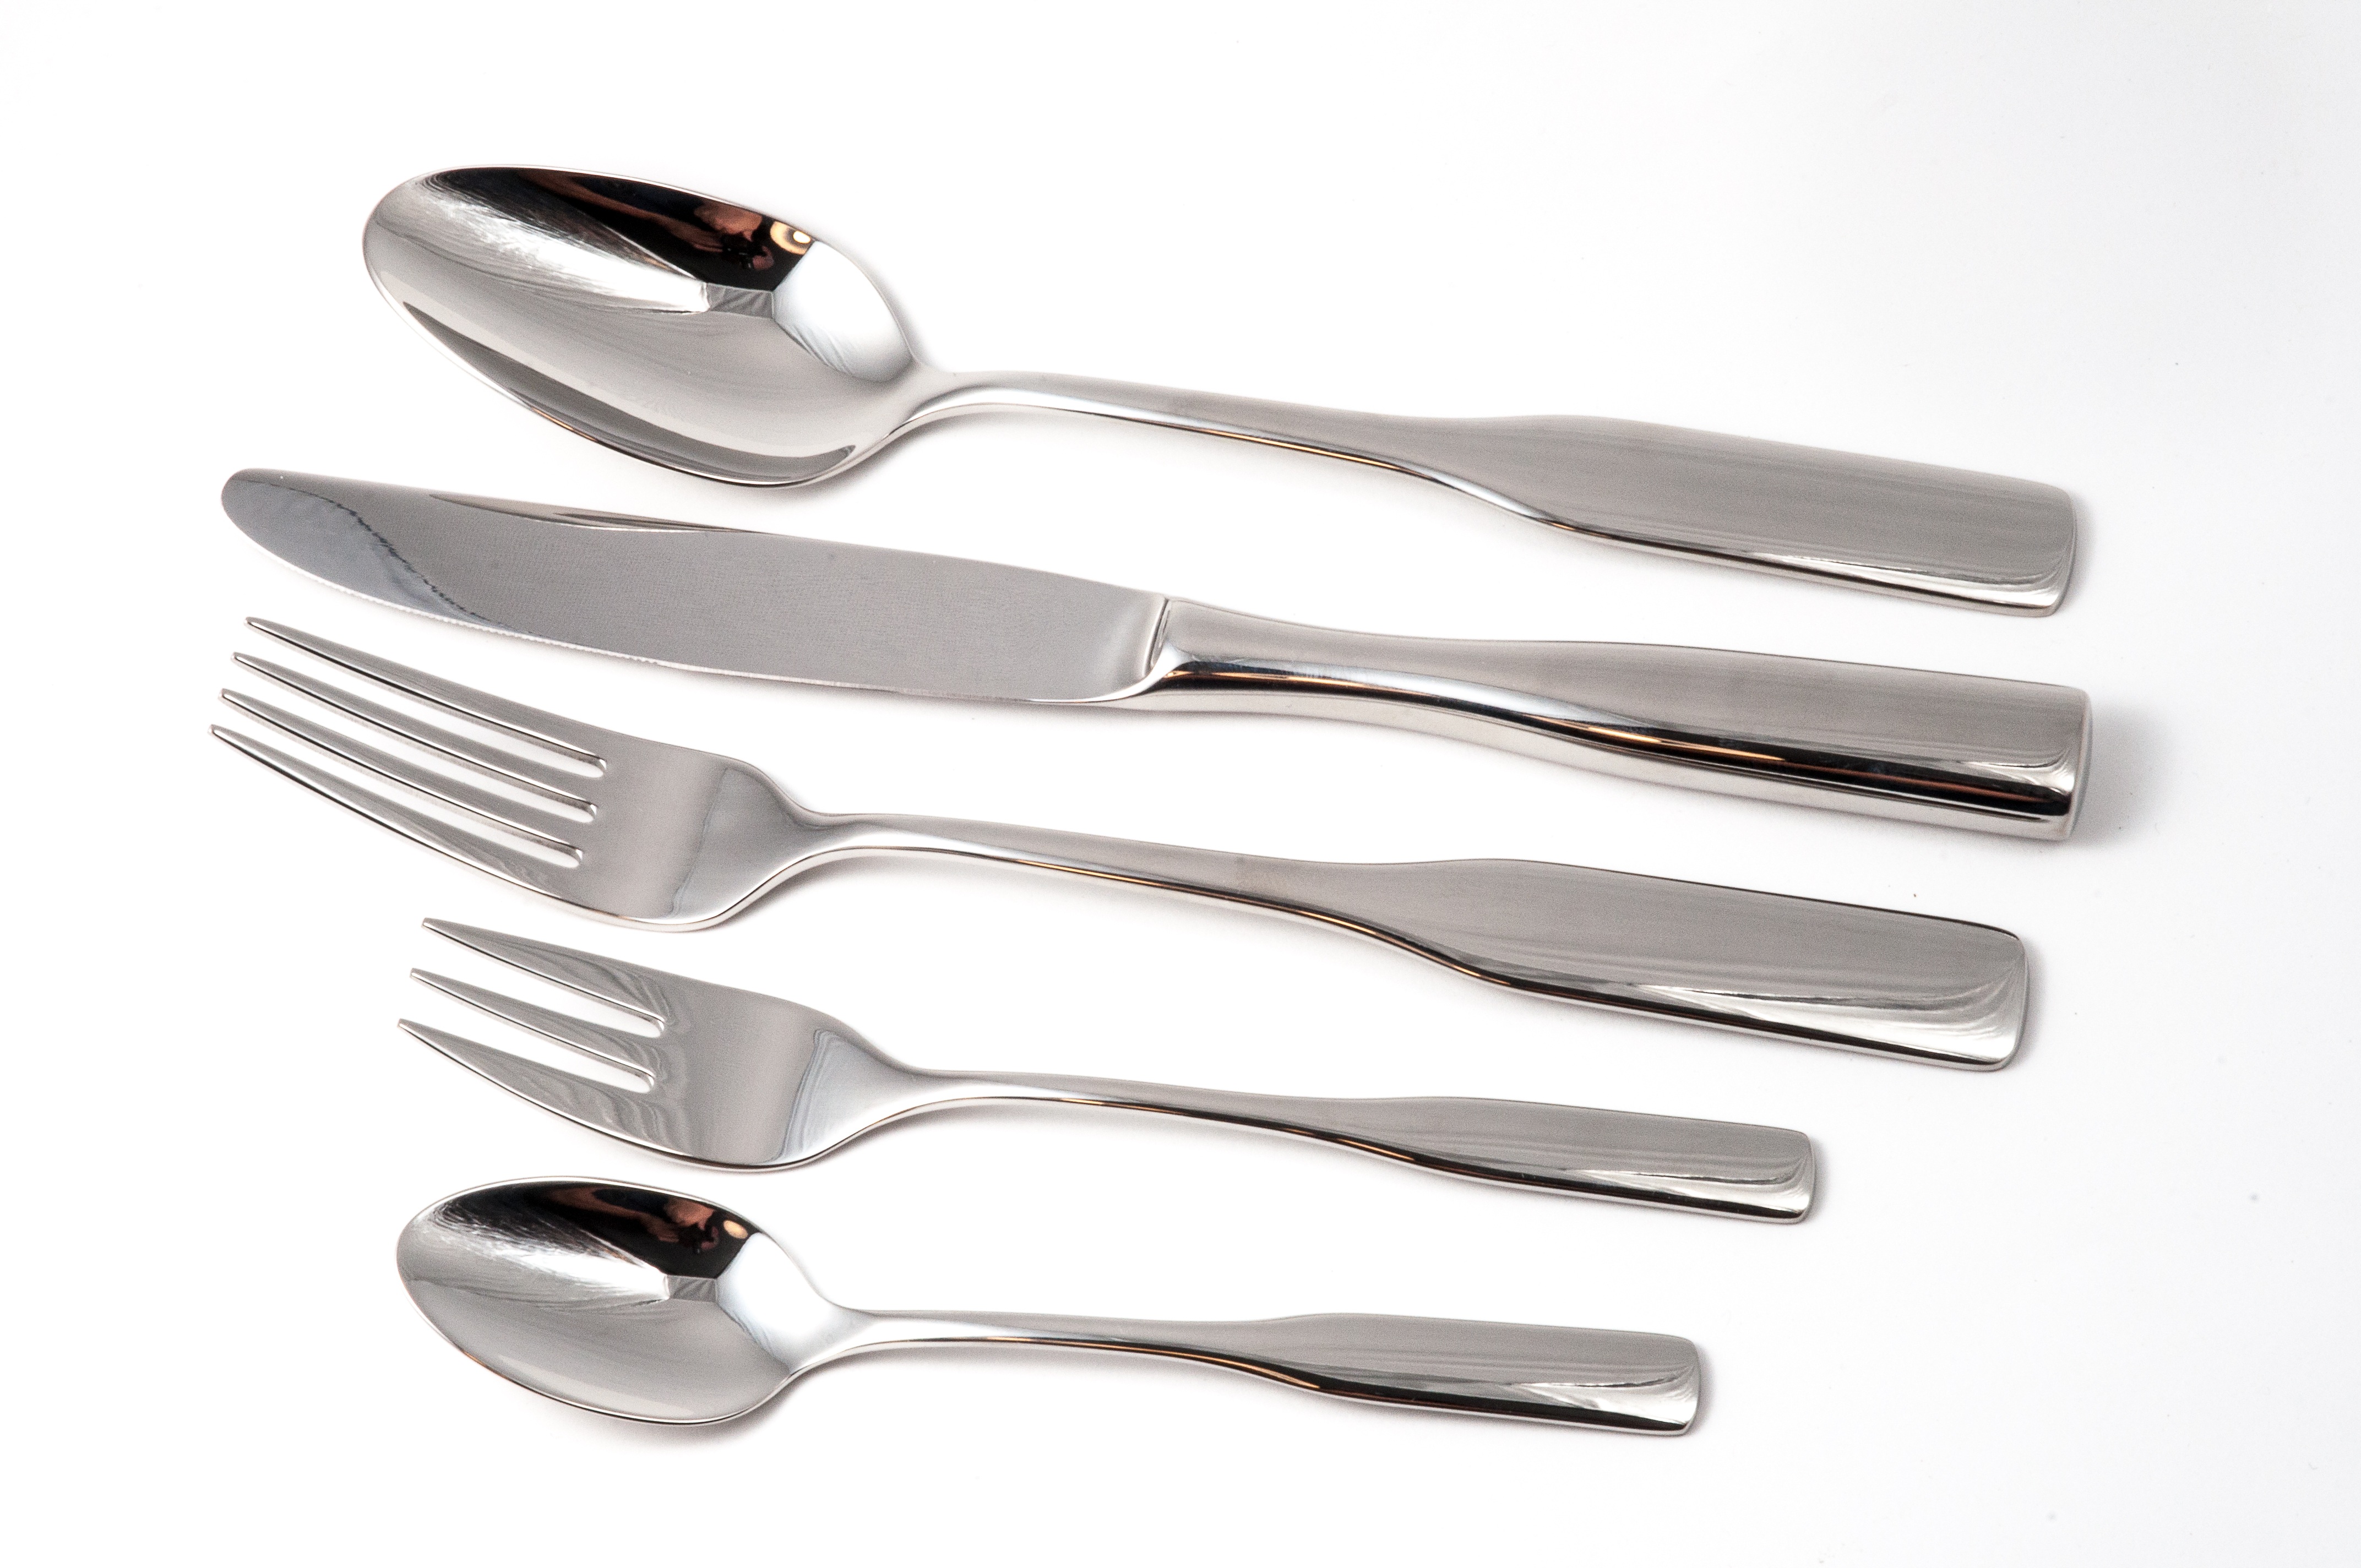
fork, cutlery, tool, eat, tableware, shiny, cutlery set